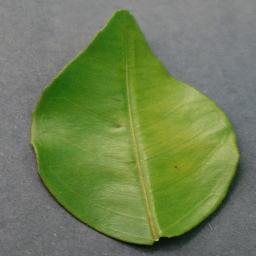
Label: Orange___Haunglongbing_(Citrus_greening)